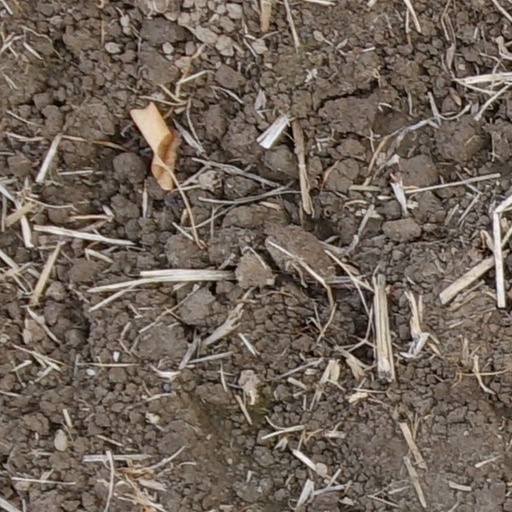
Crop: wheat